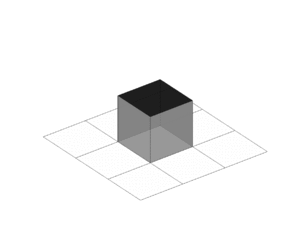
Animation 3D du flocon de Koch quadratique (Niveaux de récusion: 1 à 5)